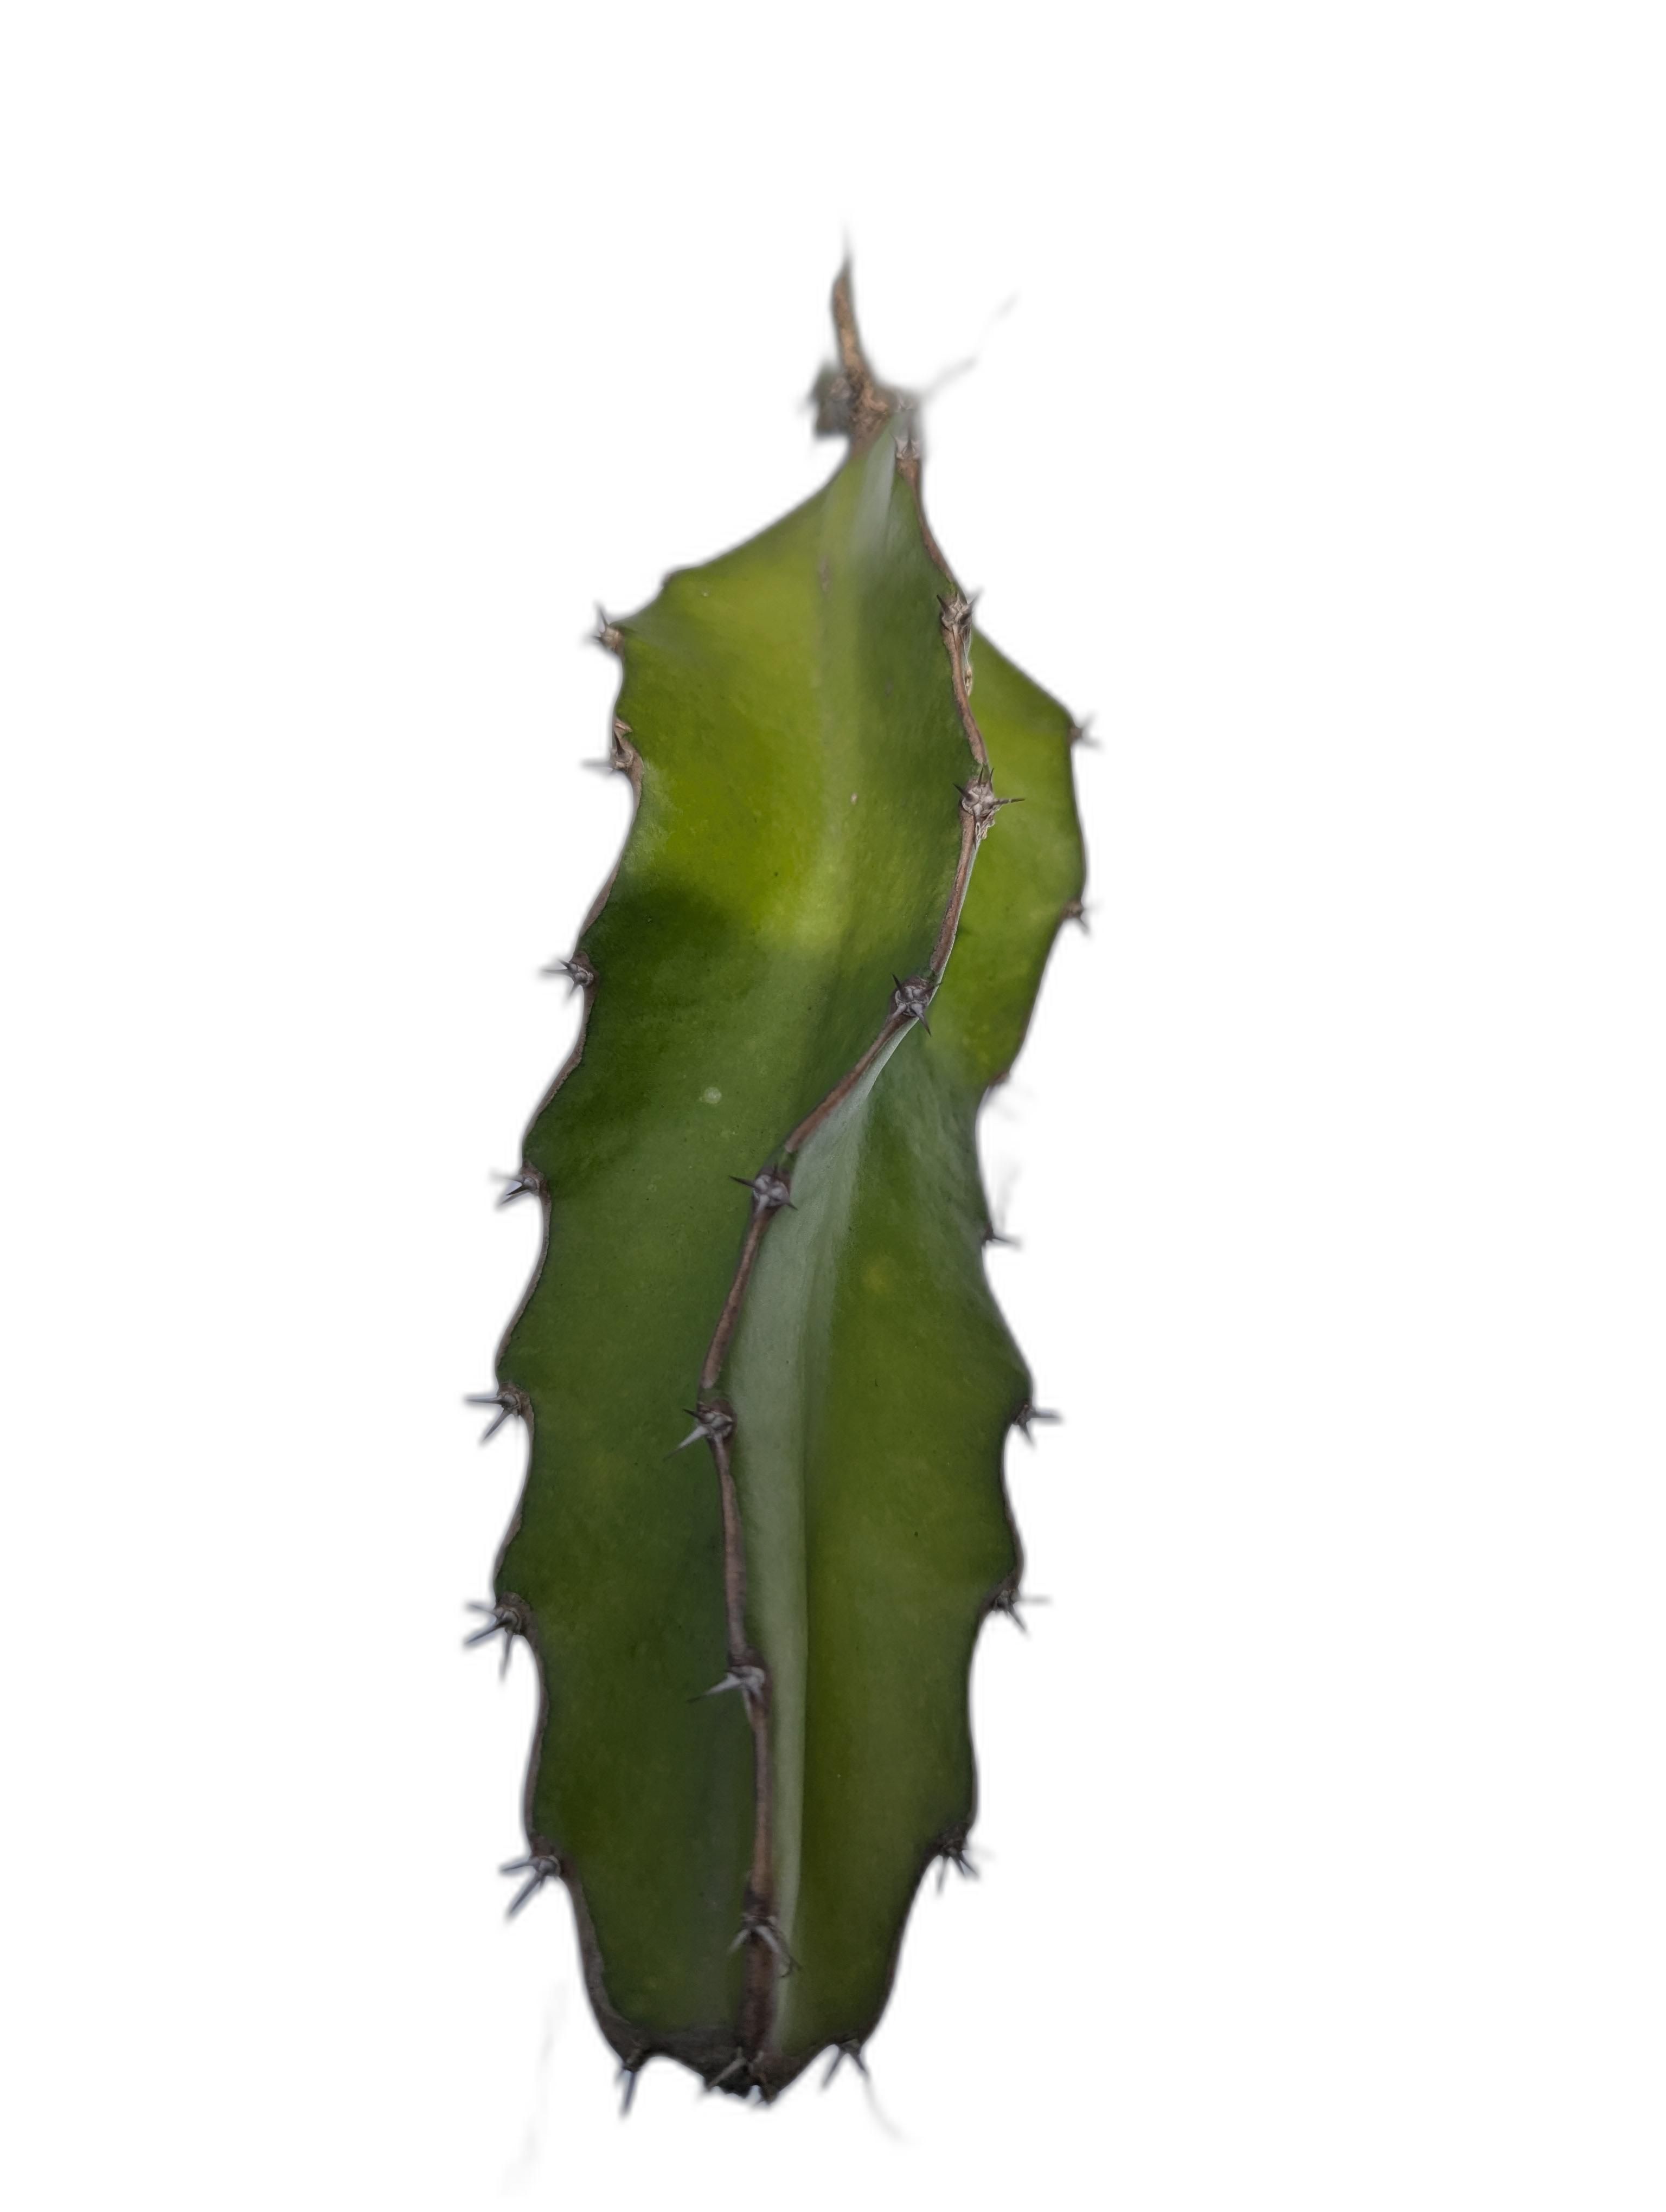
Label: Good leaf